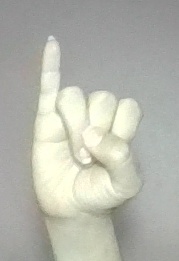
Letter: meem